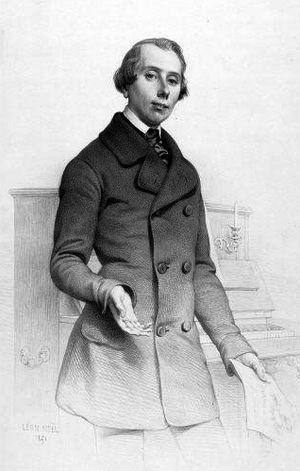
Charles-Louis Pubereaux dit Sainte-Foy est un ténor d'opéra français, né à Vitry-le-François le 13 février 1817 et mort à Paris le 1ᵉʳ avril 1877.